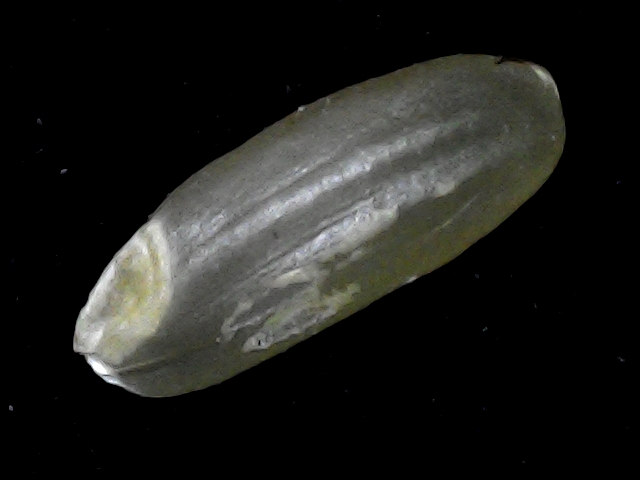
Rice variety: BR23